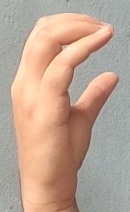
ASL sign: C